Giovanni Battista Brostoloni

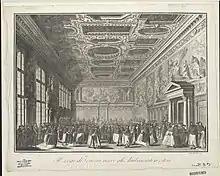

Giovanni Battista Brostoloni (born c. 1726) was an Italian engraver, born in Venice. He was a pupil of Joseph Wagner. He engraved two "Portraits of Pope Benedict XIV" and a "St. Theresa in Adoration". He also produced twenty vedute of Venice (1763) and twelve large plates of "Ceremonies of the Election of Doge and his Marriage with Adriatic" –all after Canaletto.